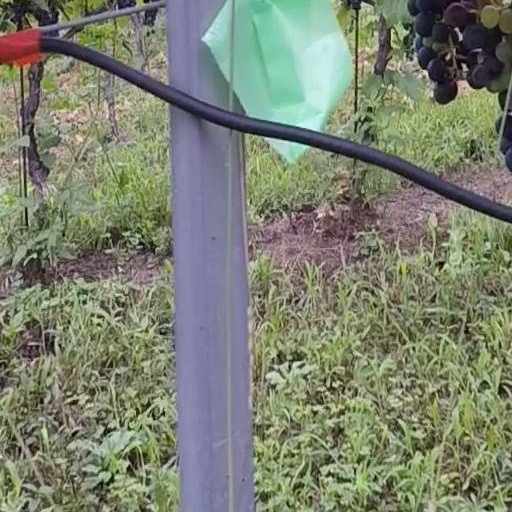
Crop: grape